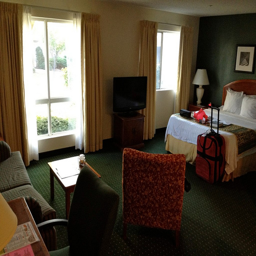
A view of a posh hotel room with someones luggage inside.
Somebody is staying in this room because there is suitcase at the foot of the bed.
Motel room with green carpet, chairs, bed, and windows open
 A clean motel room that someone has rented.
A bed and chair in a small room.